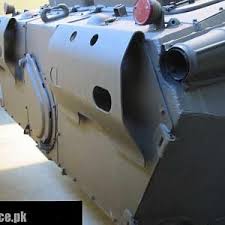
Label: BTR-70